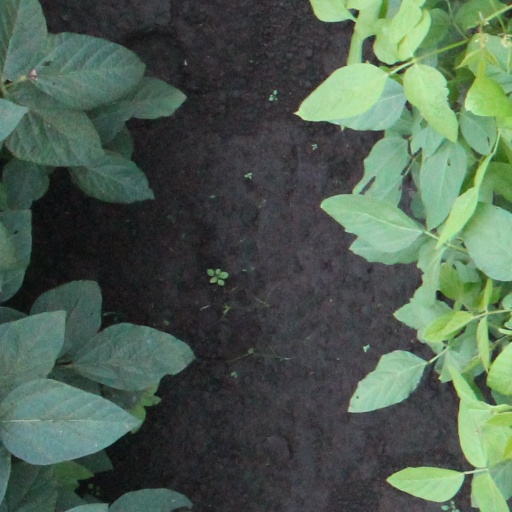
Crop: soybean